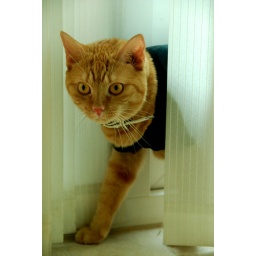
cat in black